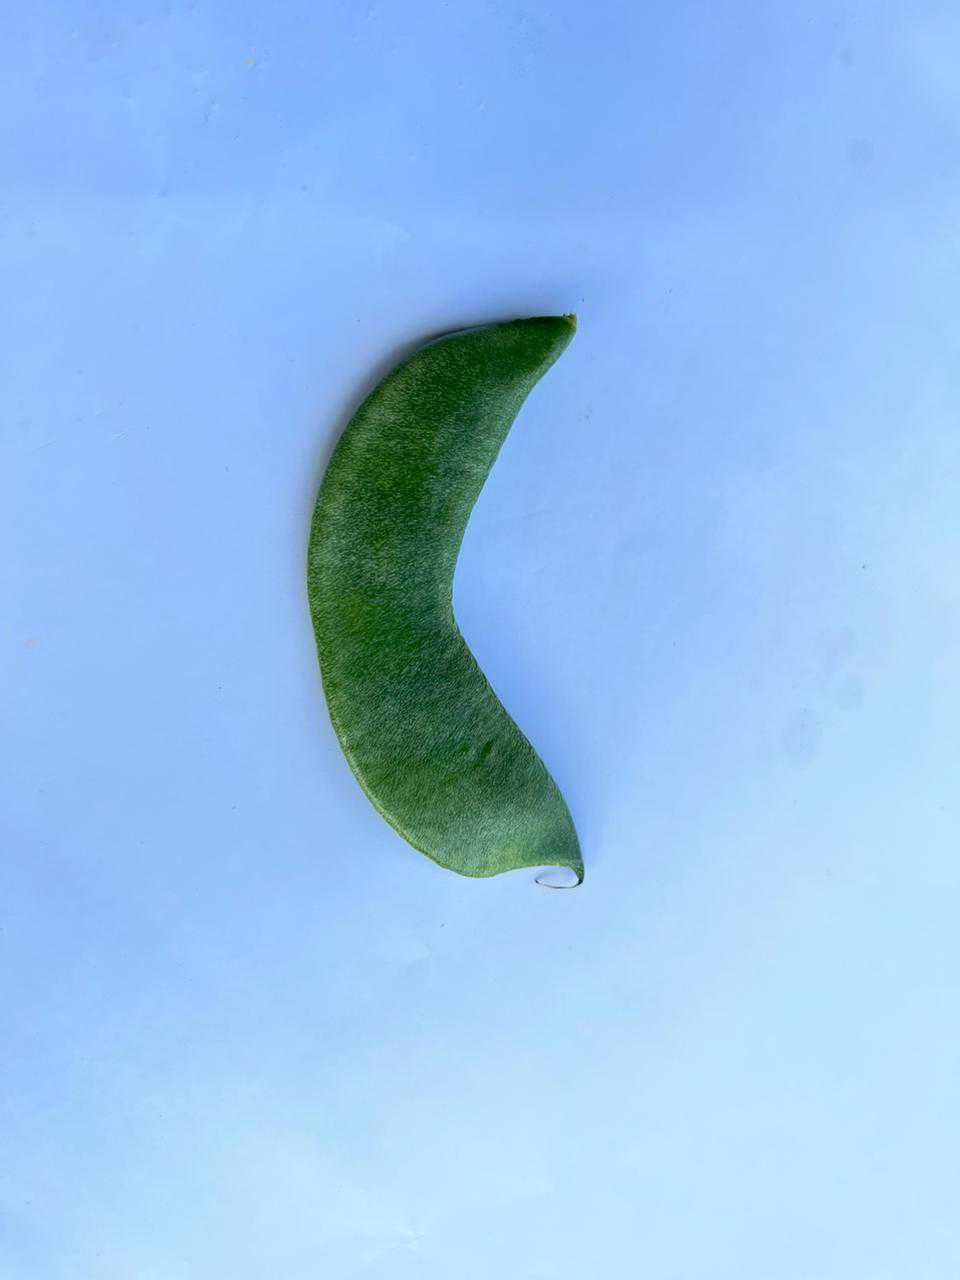
Label: Lablab purpureus